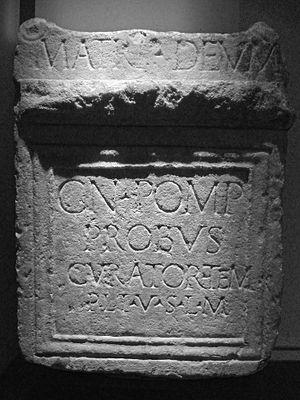
Notice